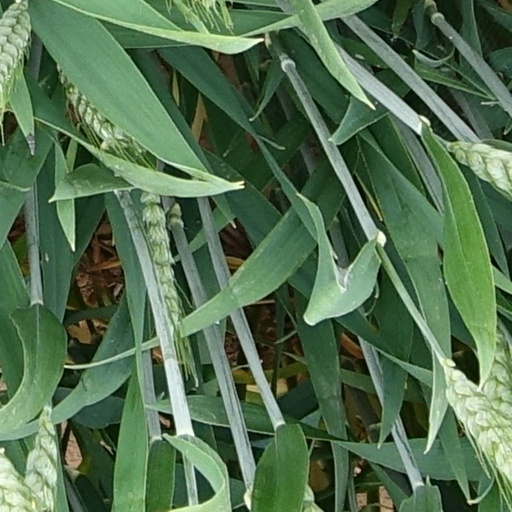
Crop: wheat